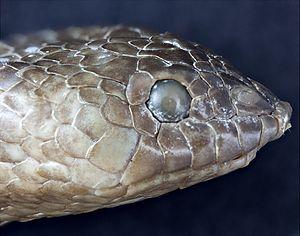
Aipysurus foliosquama est une espèce de serpents venimeux de la famille des Elapidae, endémique de deux récifs coralliens de la mer de Timor, entre l'Indonésie et l'Australie.